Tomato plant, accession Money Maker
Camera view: horizontal (90 deg, fisheye); turntable rotation: 60 degrees
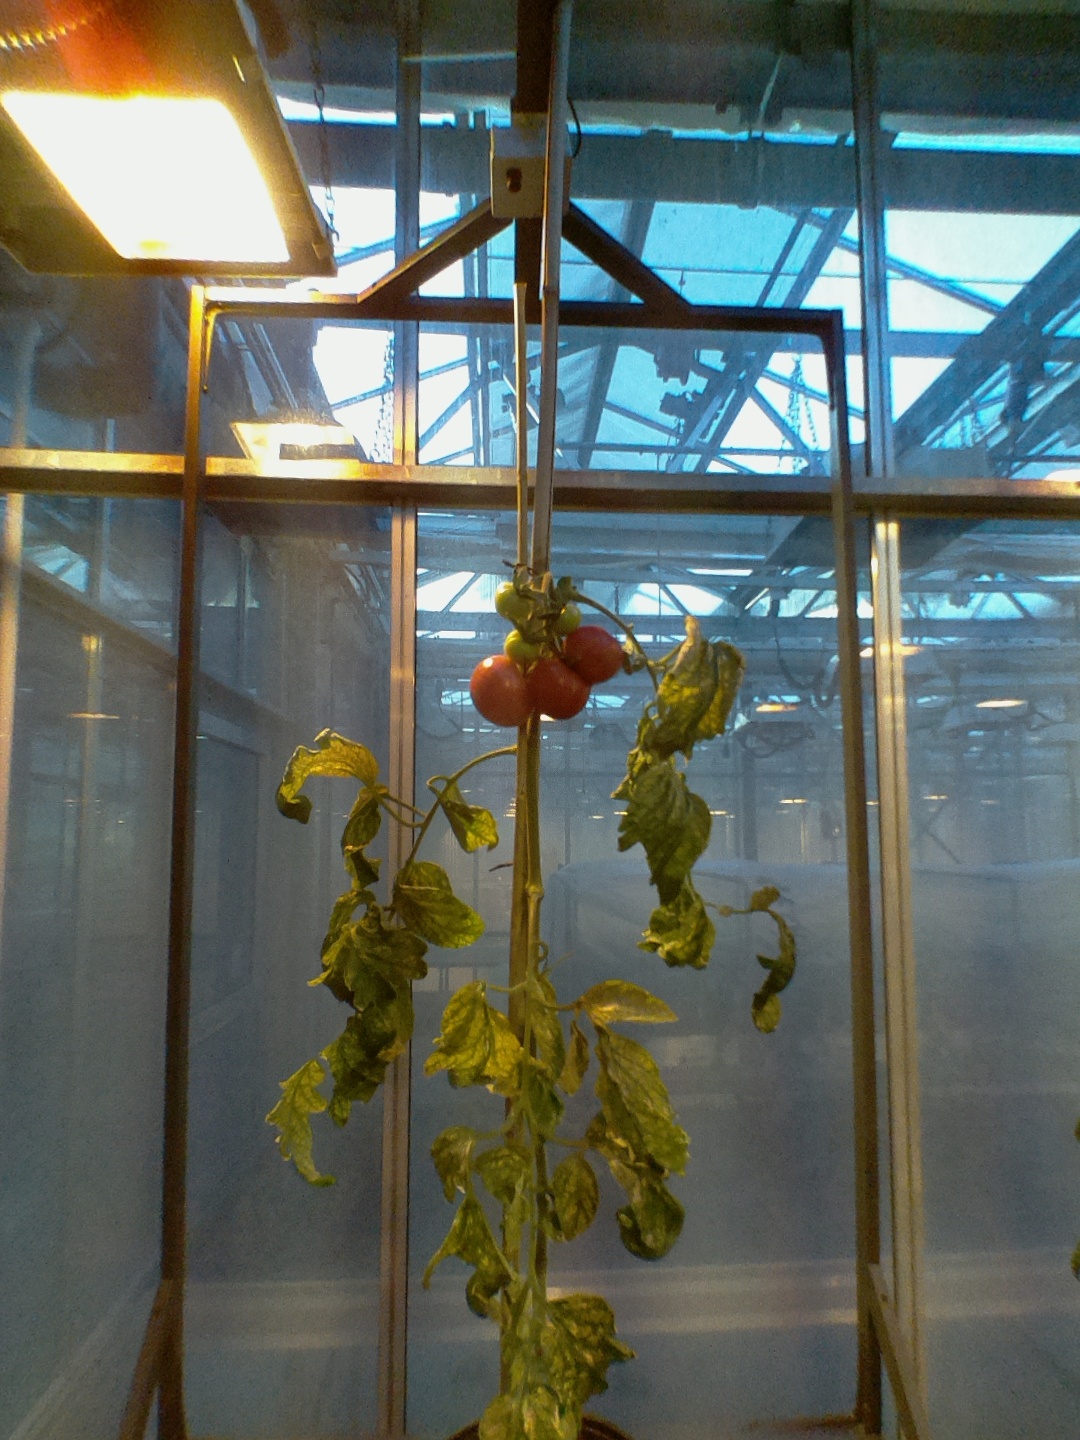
BBCH growth stage 85: 50%-60% of fruits show typical fully ripe color